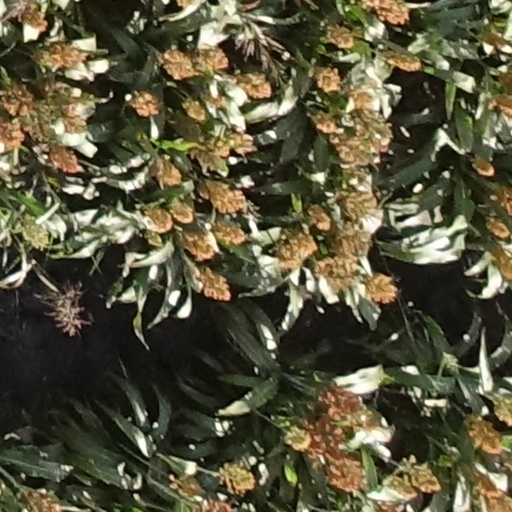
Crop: sorghum